Hoveton Hall

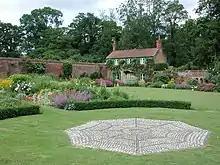
Walled Garden at Hoveton Hall

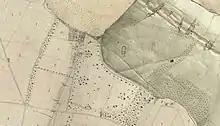
Map of Hoveton Hall in 1840

She remained at Burlingham Hall for several years until the death of her father in 1807, when she inherited from him the Hoveton estate with its old manor house. Possibly because her eldest son, Henry Negus Burroughes (1791-1872) (later an MP for Norfolk), then a minor, was due to reach his majority of 21 in 1812 and thereupon inherit his paternal estate of Burlingham Hall, she decided to build a new house for herself at Hoveton. By 1812 the new house was complete and she moved there from Burlingham Hall with her younger children. She suffered a severe loss three years later when two of her sons James and Edward, students at Cambridge University, died within a week of each other due to an outbreak of an infectious fever.